2016 FIFA Club World Cup final

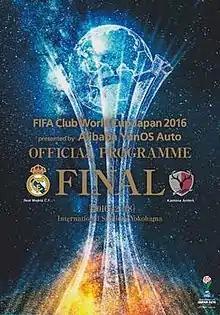
Match program me

The 2016 FIFA Club World Cup final was the final match of the 2016 FIFA Club World Cup, an association football tournament hosted by Japan. It was the 13th final of the FIFA Club World Cup, a FIFA-organised tournament between the winners of the six continental confederations, as well as the host nation's league champions.